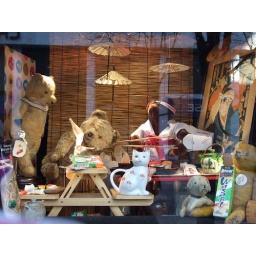
Teddy bear picnic in Fox's Gem Shop windows